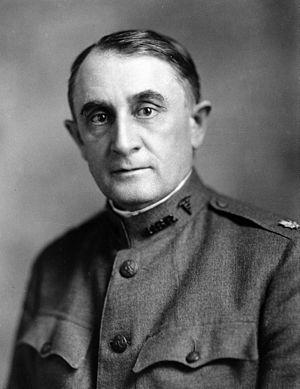
Charles Horace Mayo, né le 19 juillet 1865, décédé le 26 mai 1939, était un médecin américain, fils de W.W. Mayo et cofondateur de la Mayo Clinic, surnommé Dr Charlie.